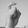
ASL letter: X